Inside Scientology: The Story of America's Most Secretive Religion

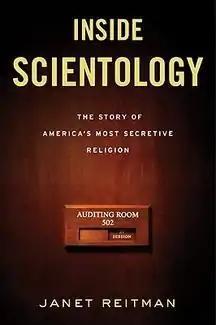

Inside Scientology: The Story of America's Most Secretive Religion is a 2011 book by journalist Janet Reitman in which the author examines the Church of Scientology. Reitman, a contributing editor for "Rolling Stone", began studying the church in 2005. She published an article in "Rolling Stone" about Scientology the next year and continued her research for five years culminating in her 2011 book.